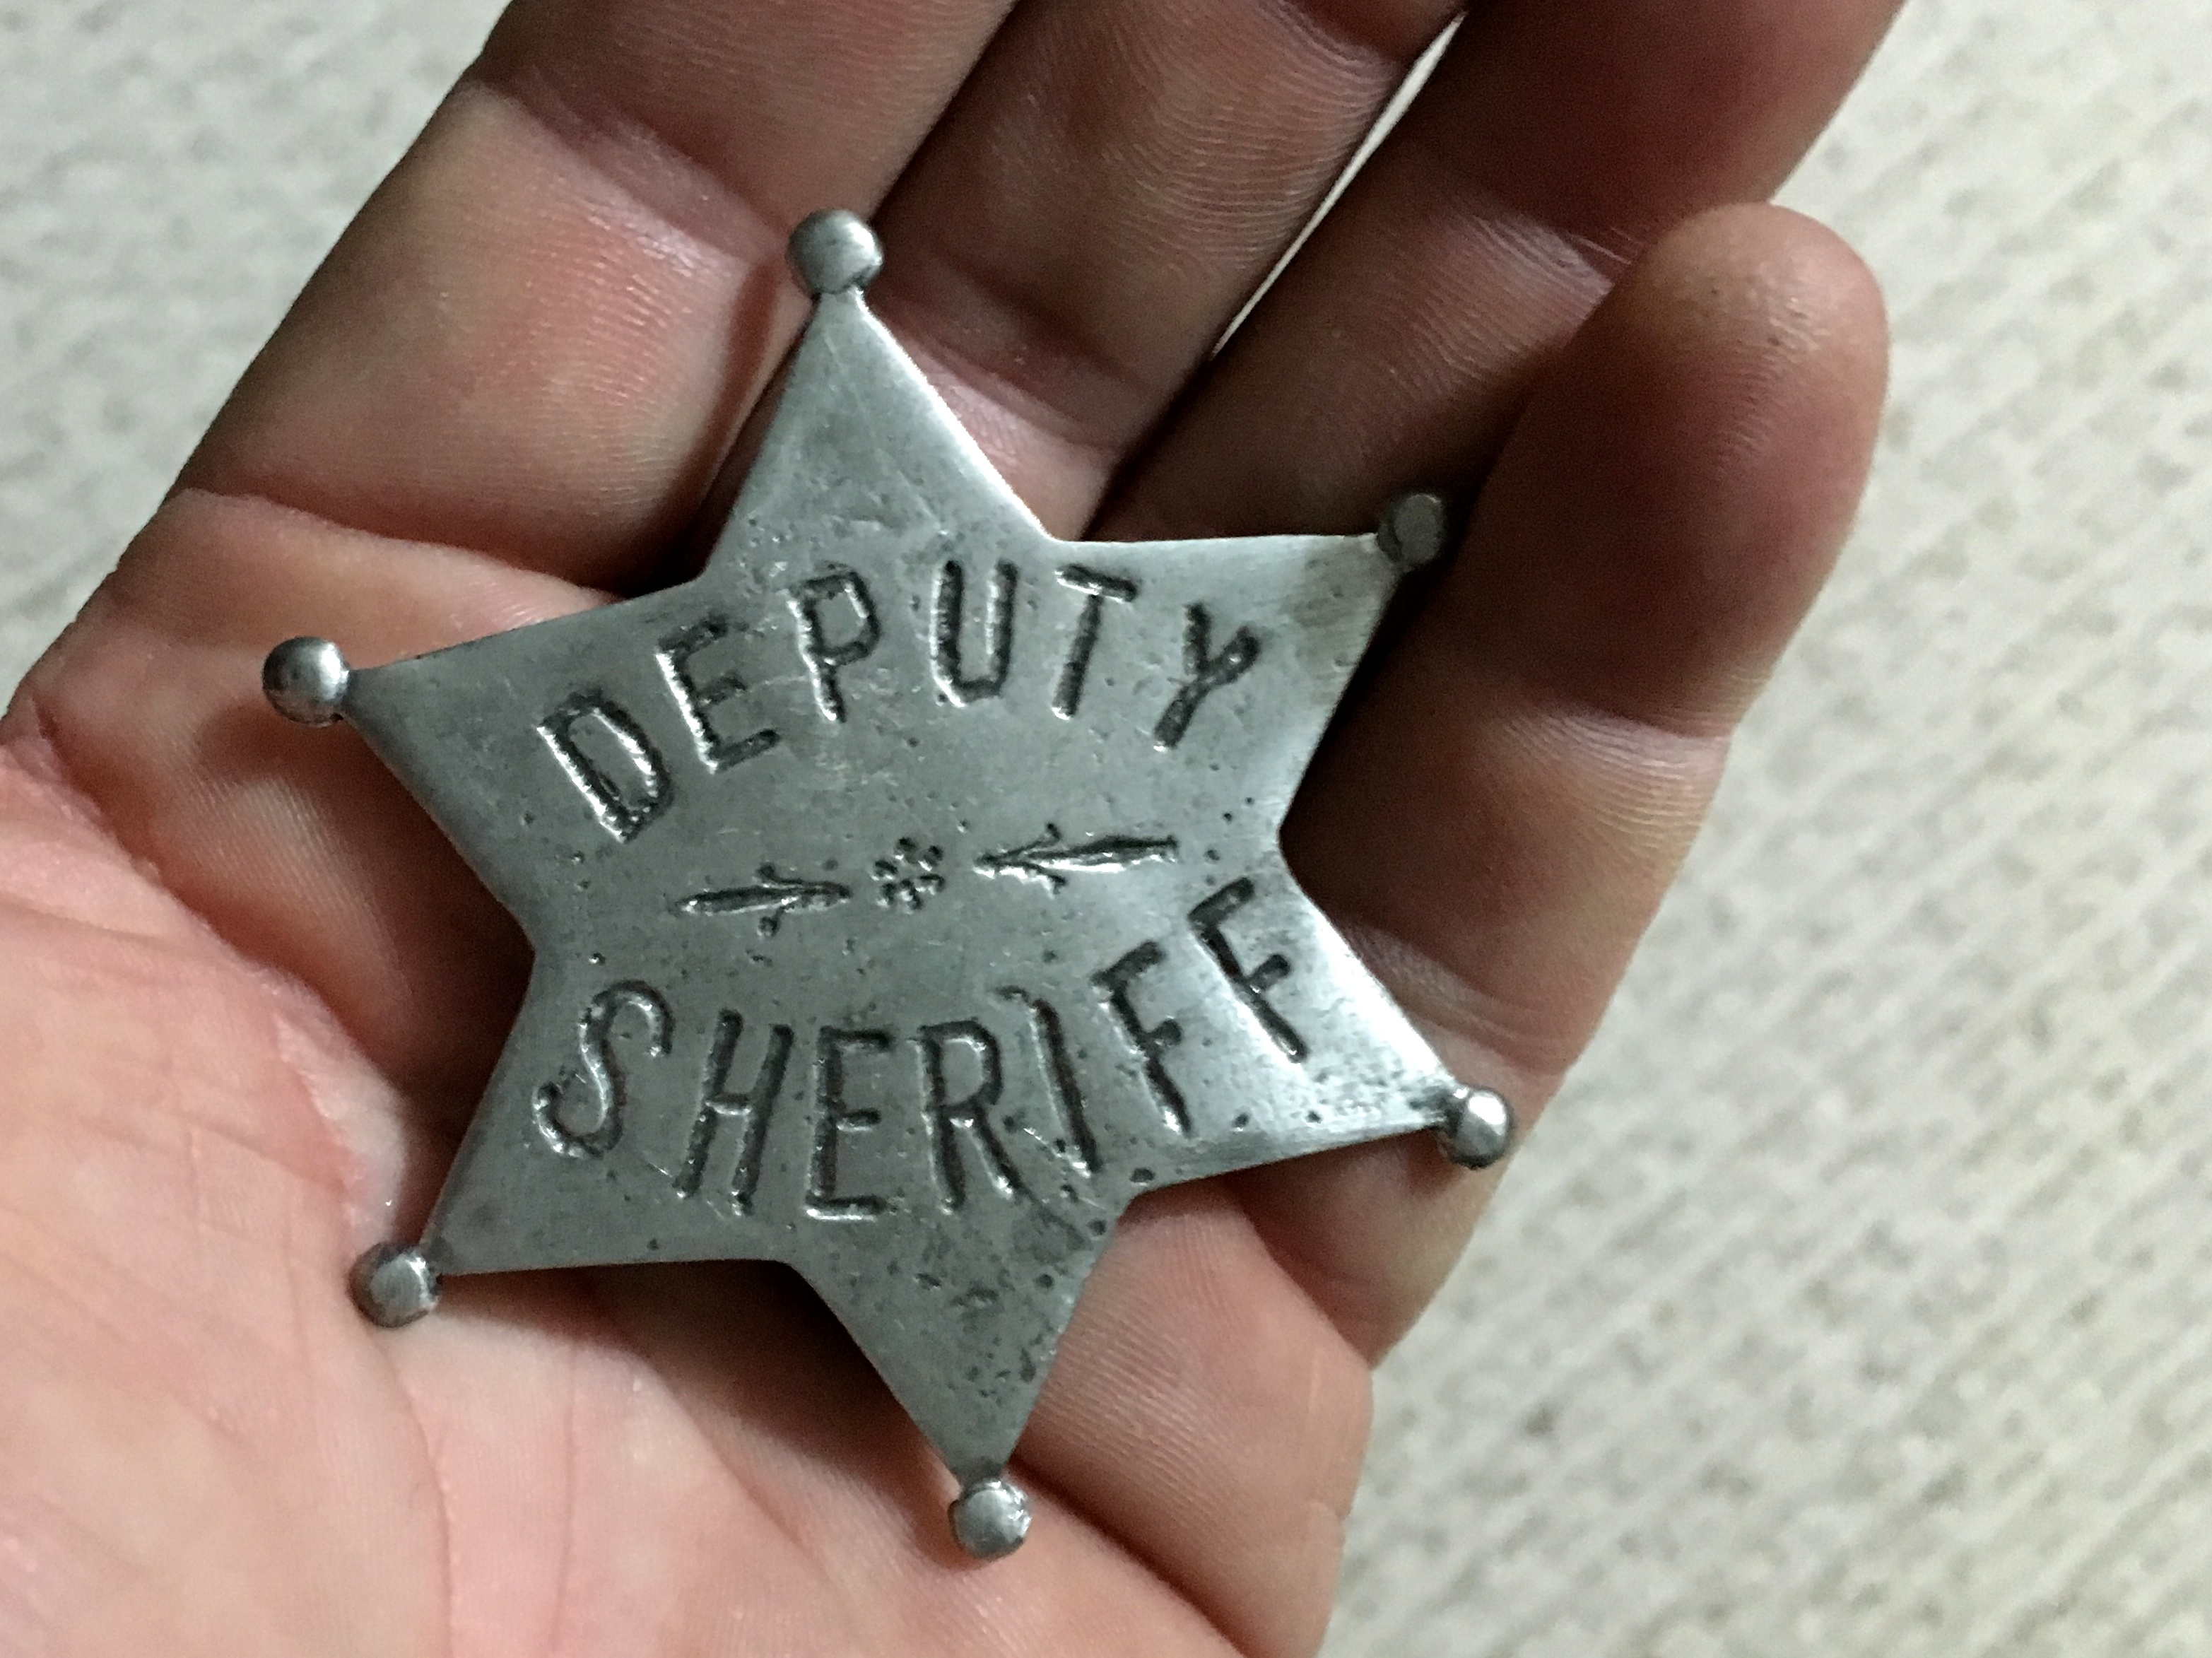
hand, finger, jewellery, silver, western106, pendant, fashion accessory